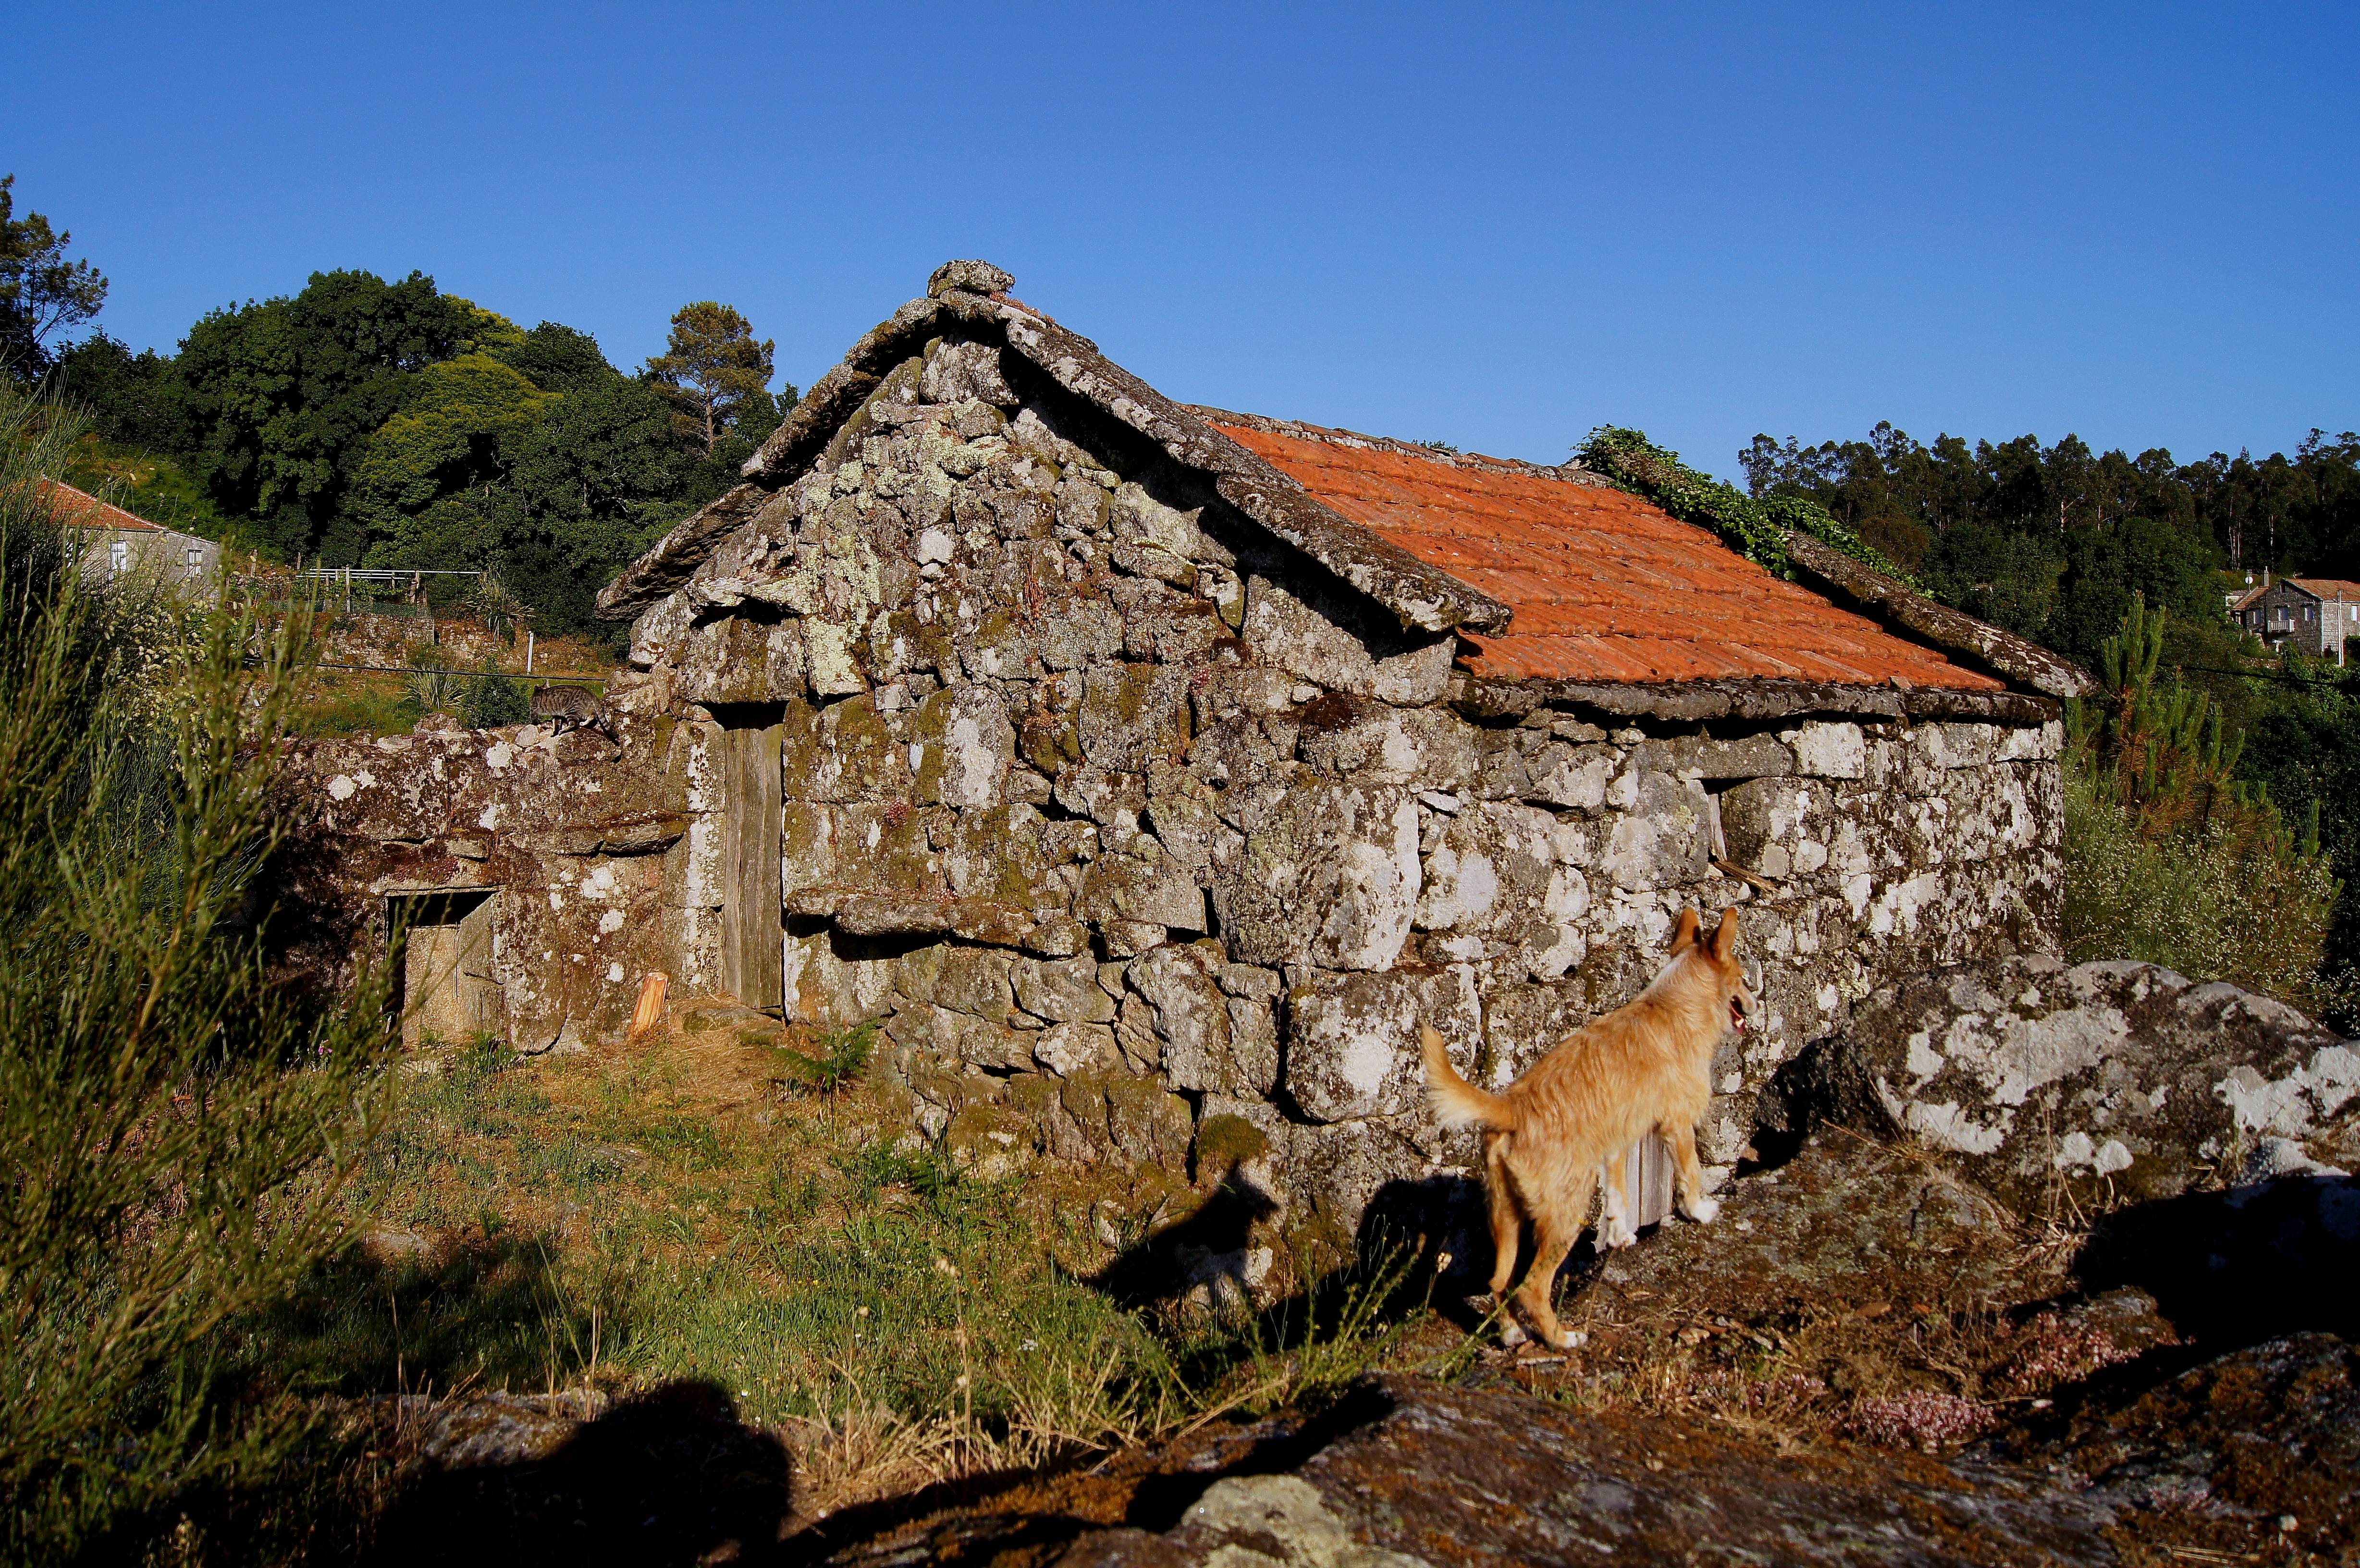
rock, wilderness, mountain, building, hut, village, rural, ruins, galicia, pontevedra, ggl1, cotobade, valongo, sonya55, penizas, rural area, corte